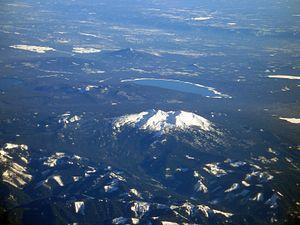
Le pic Diamond, en anglais : Diamond Peak, est un volcan éteint s'élevant à 2 666 mètres d'altitude dans la chaîne des Cascades, au centre de l'Oregon dans le Nord-Ouest des États-Unis. Il se trouve près du col Willamette, dans la réserve intégrale Diamond Peak, à cheval sur les forêts nationales de Willamette et de Deschutes. Ces aires protégées conservent notamment la faune et la flore, cette dernière étant caractérisée par de vastes forêts de conifères. La montagne est un volcan bouclier composé d'andésite basaltique qui a cessé d'être actif depuis plusieurs dizaines de milliers d'années. Il a ensuite connu une érosion sensible au cours de la dernière glaciation, il y a 11 000 ans. Celle-ci a laissé quelques cirques et lacs glaciaires sur ses versants et des glaciers dont subsistent, depuis le XXᵉ siècle, uniquement des névés alimentés par les importantes chutes de neige. Le sommet est découvert puis gravi, en 1852, en compagnie de William Macy, par le pionnier John Diamond qui lui donne son nom. Depuis, de nombreux sentiers de randonnée sillonnent la montagne et plusieurs itinéraires, praticables à pied comme en ski de montagne ou en raquettes, permettent d'accéder au sommet.